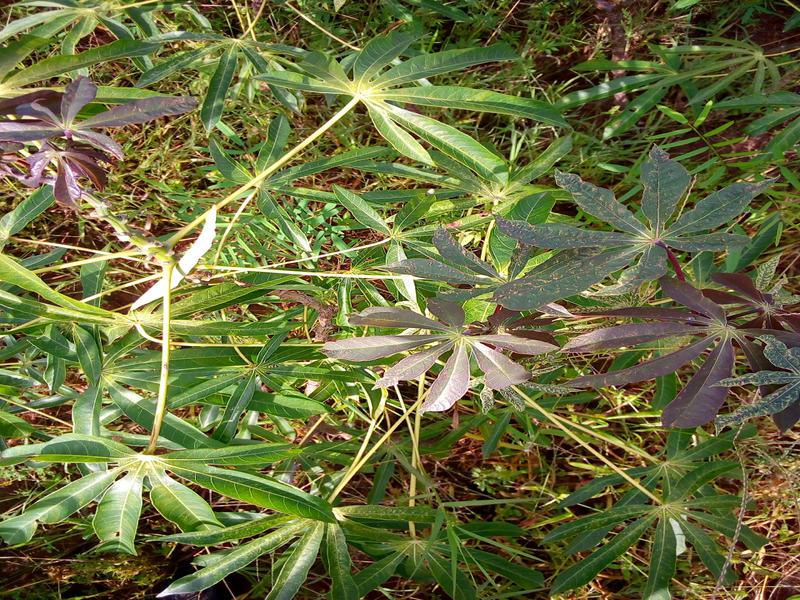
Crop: cassava
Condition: green_mottle